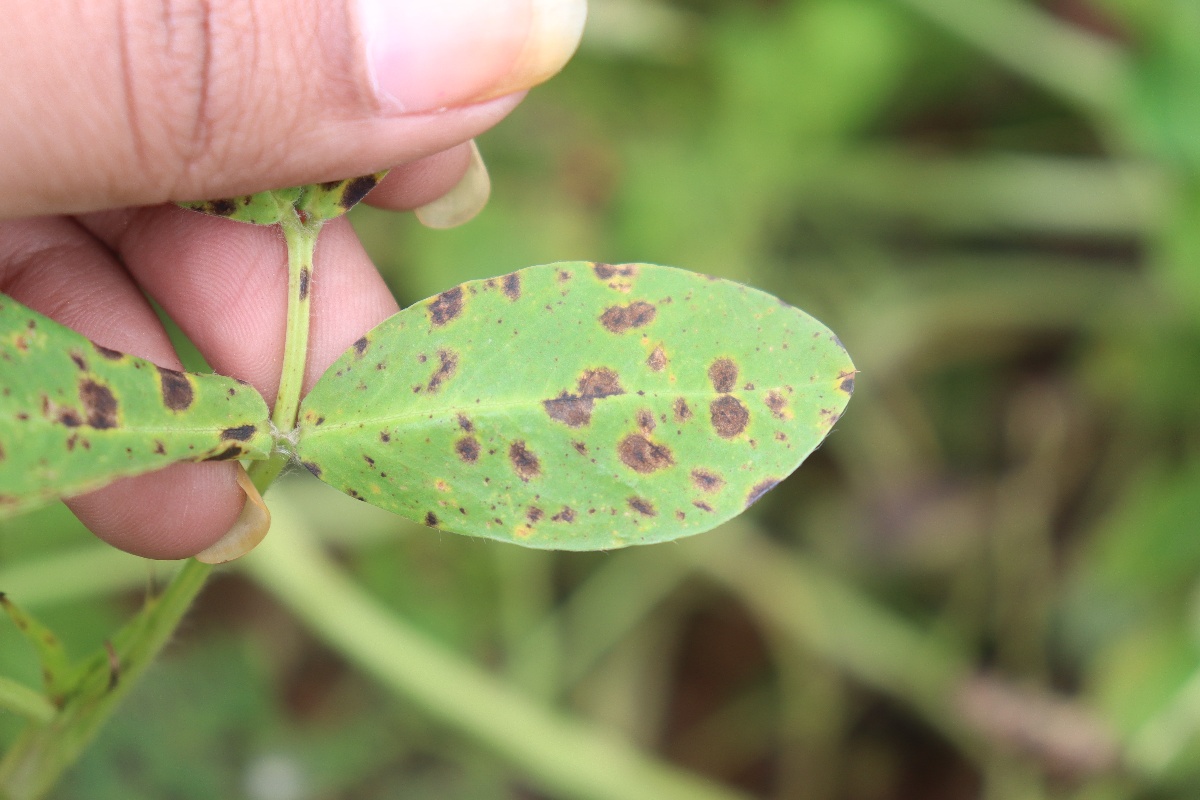
Label: late leaf spot